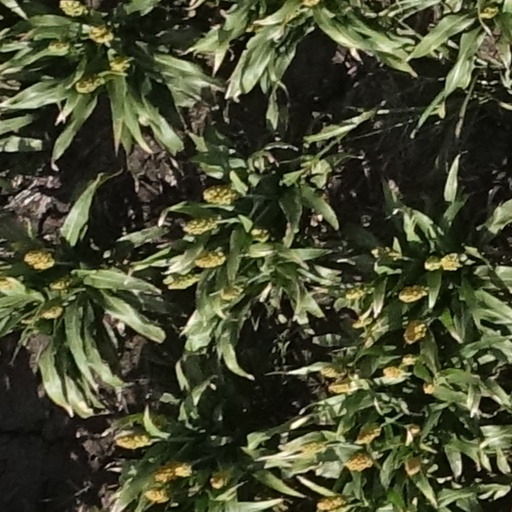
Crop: sorghum